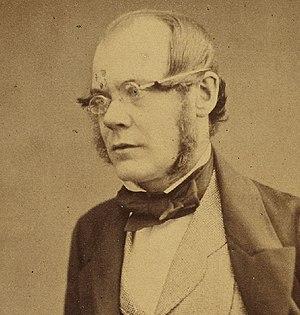
David Thomas Ansted est un géologue et un écrivain britannique, né le 5 février 1814 à Londres et mort le 13 mai 1880 à Melton, Suffolk.